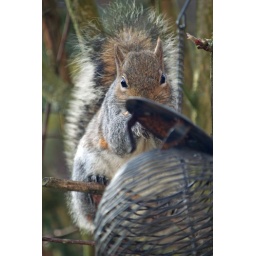
taken through kitchen window in my backgarden